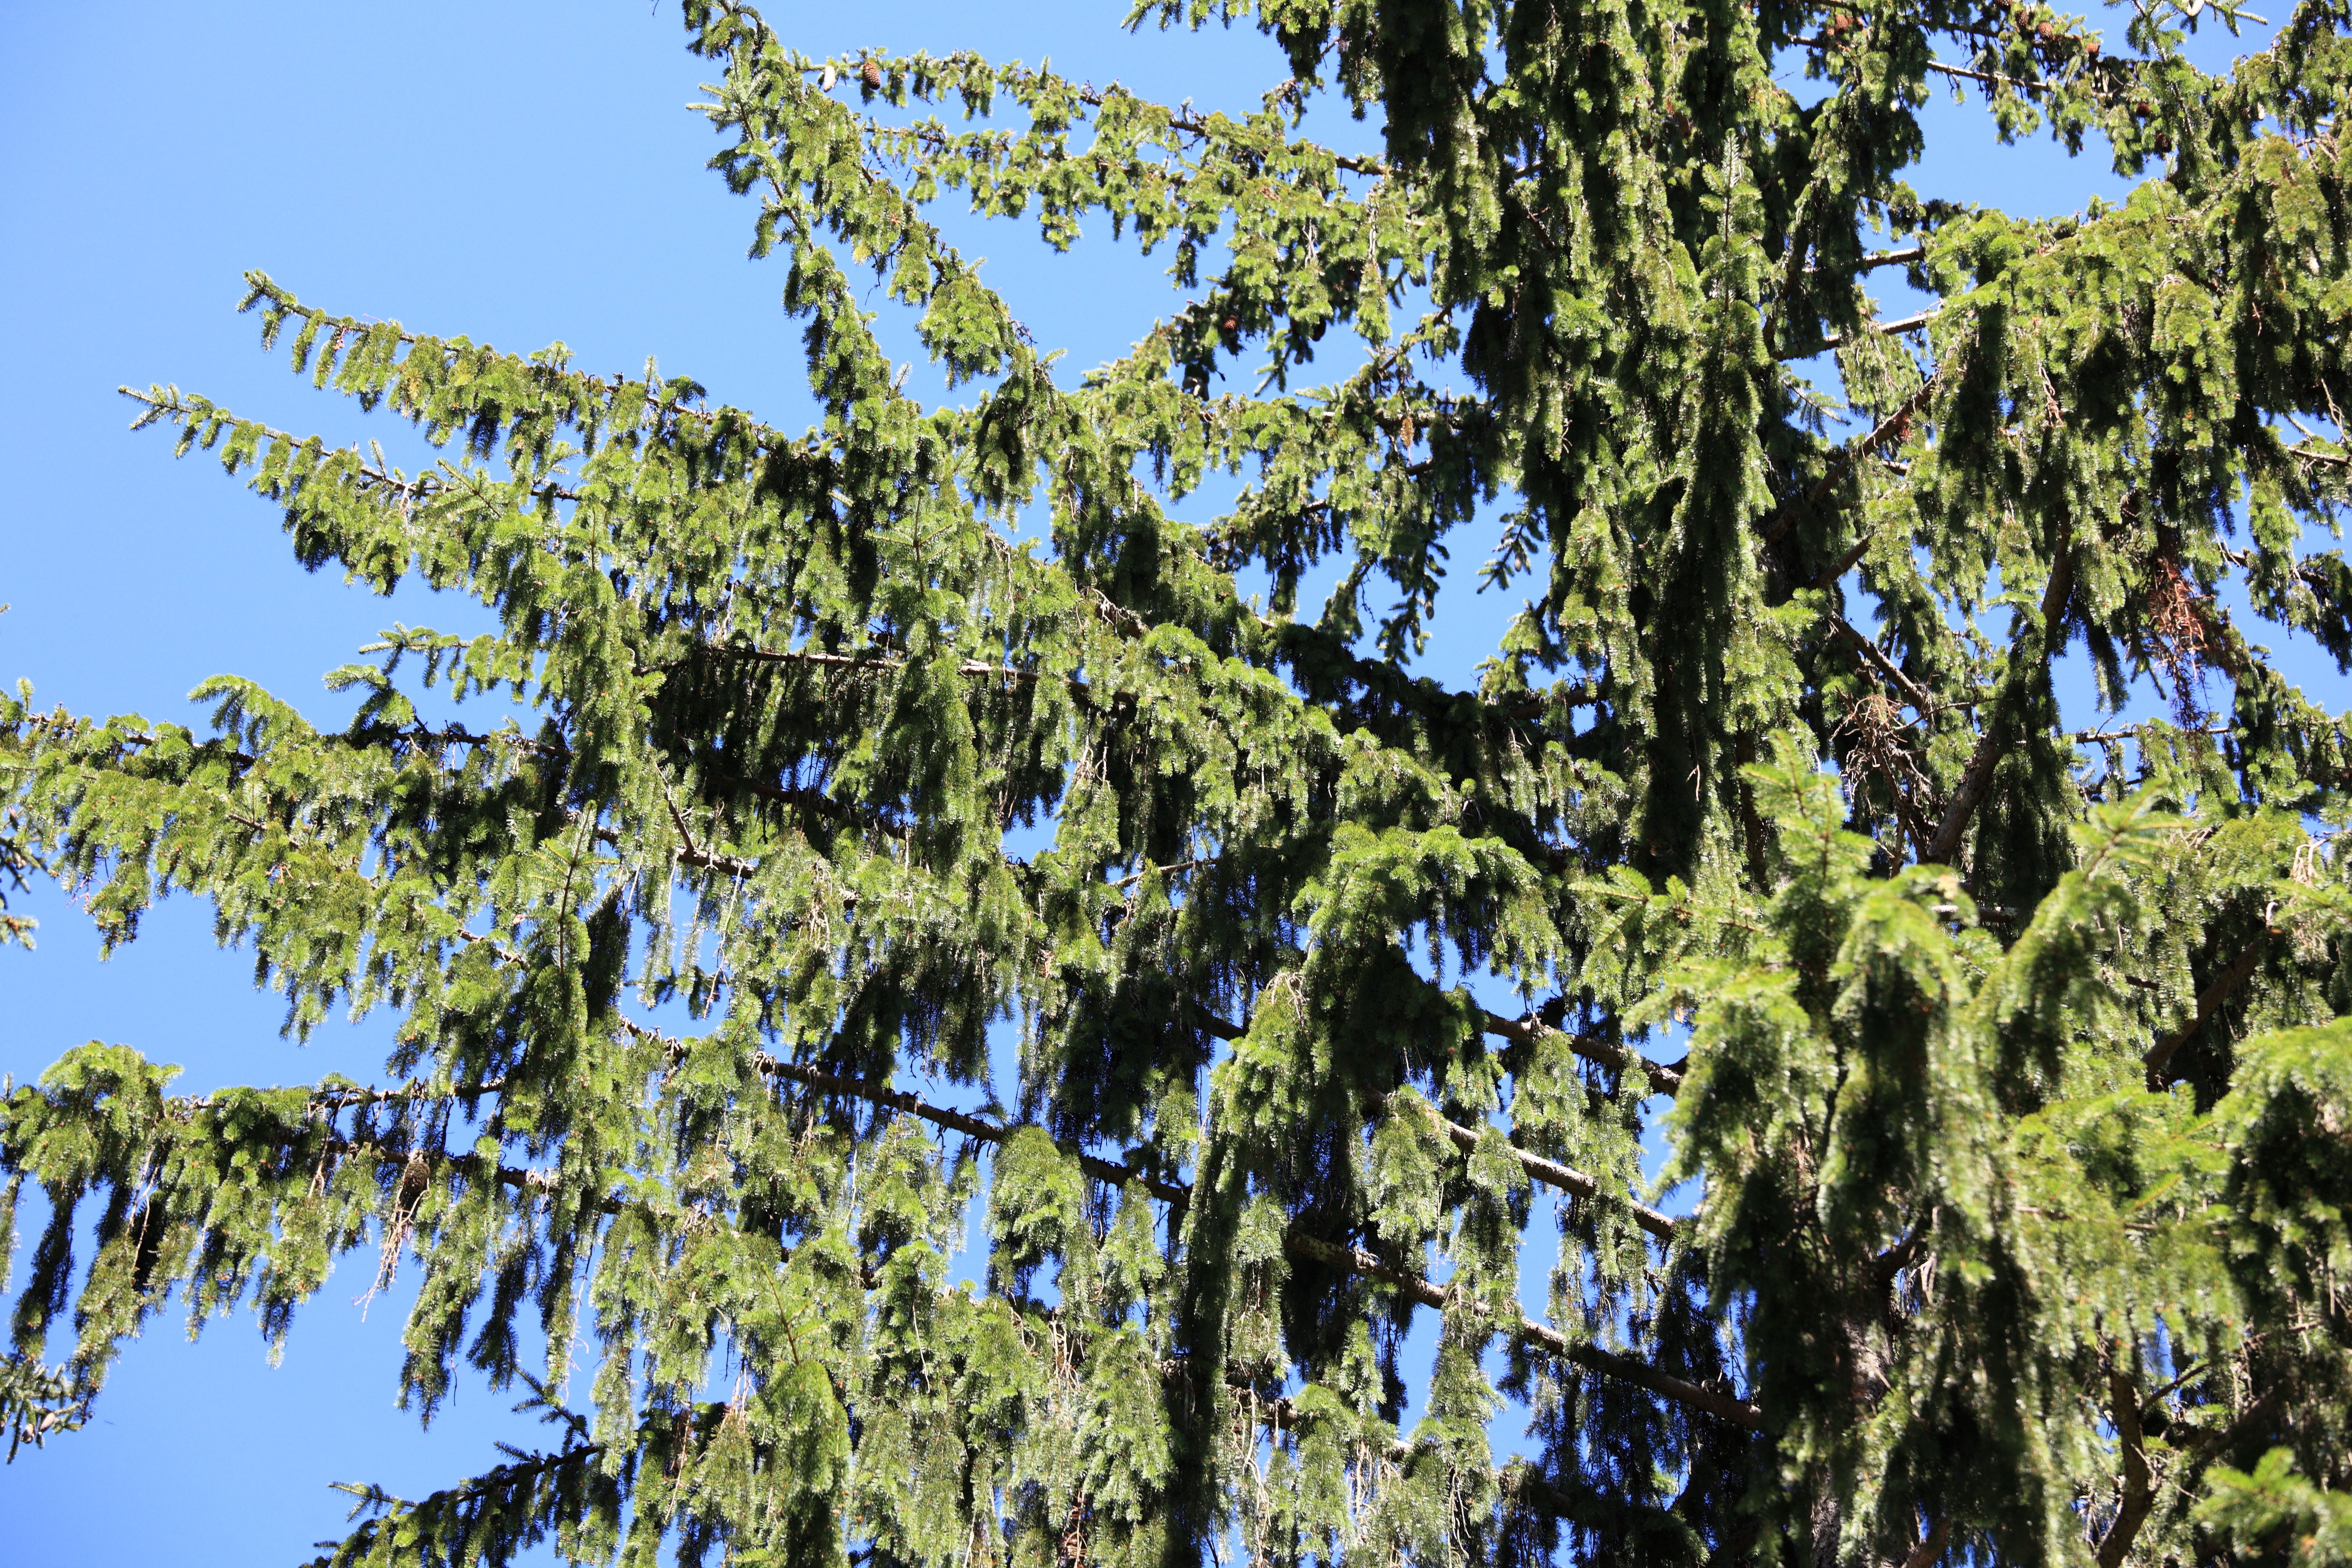
tree, branch, plant, fruit, leaf, flower, high, produce, birch, botany, flora, cool image, abies, shrub, plateau, 5d, hires, i, markii, hi, res, resolution, niigata, myoko, myoukou, sasagaminekougen, picea, norwayspruce, taxonomy binomial piceaabies, europeanspruce, flowering plant, woody plant, land plant